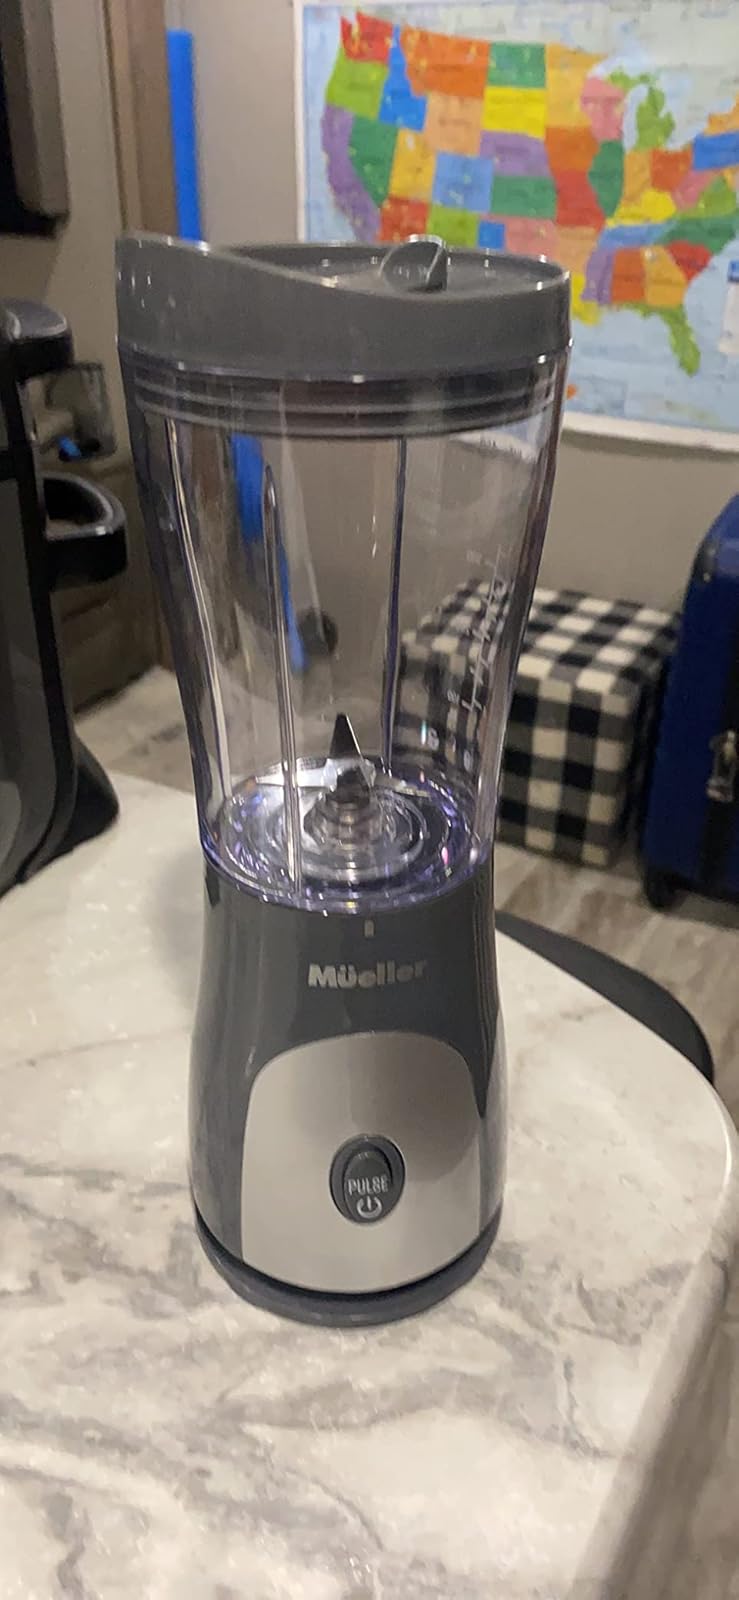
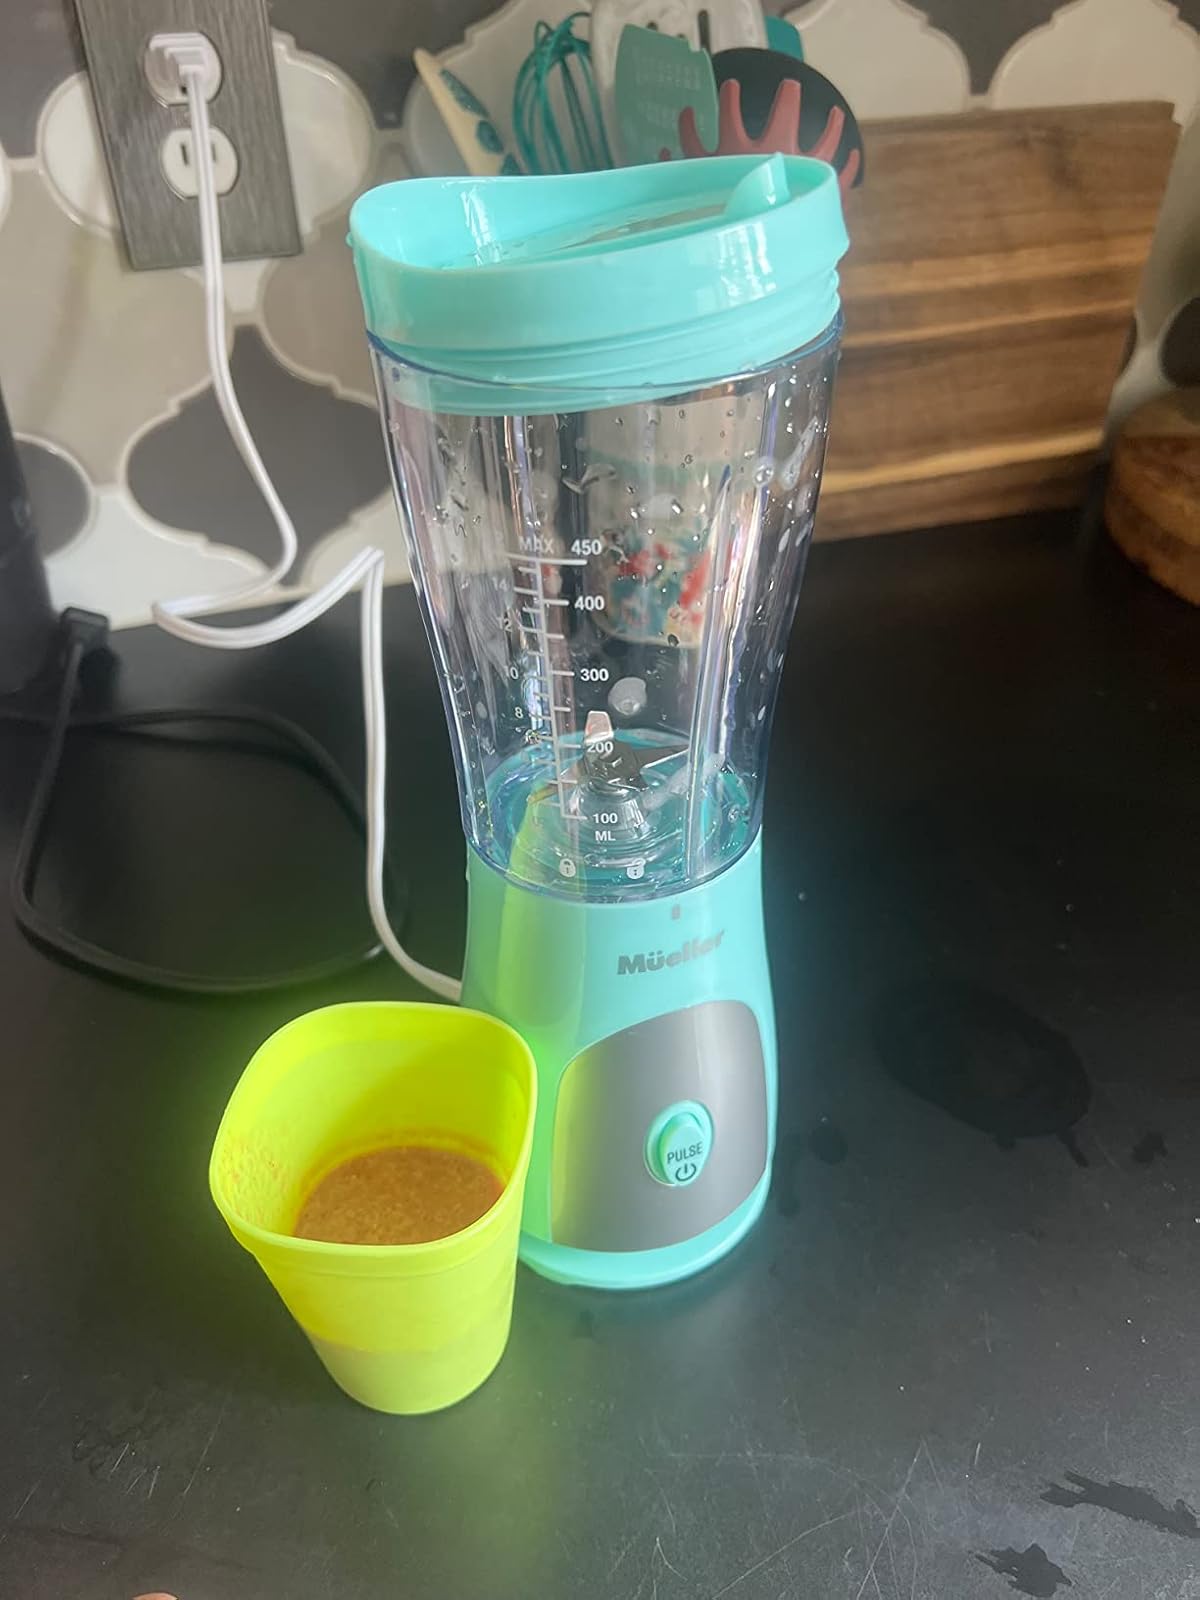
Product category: items_blender
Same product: no